List of mammals of Corsica

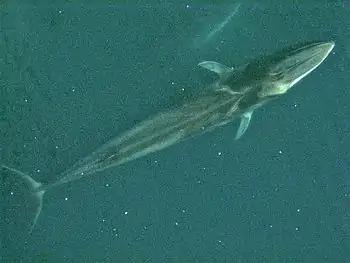
Fin whale

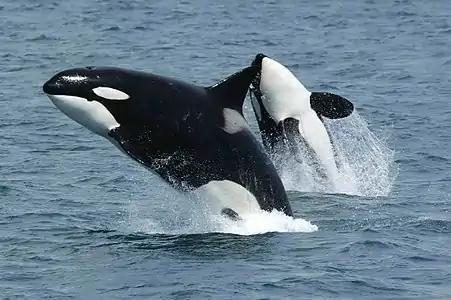
Killer whale

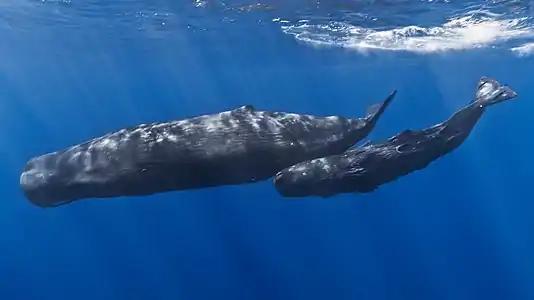
Sperm whale and calf

The order Cetacea includes whales, dolphins and porpoises. They are the mammals most fully adapted to aquatic life with a spindle-shaped nearly hairless body, protected by a thick layer of blubber, and forelimbs and tail modified to provide propulsion underwater.